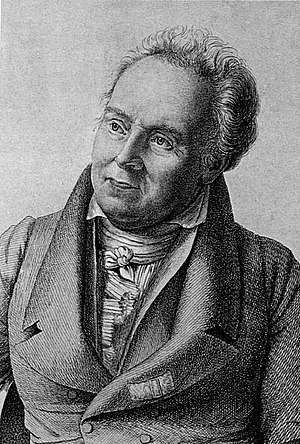
Arnold Hermann Ludwig Heeren
Arnold Hermann Ludwig Heeren.
Arnold Hermann Ludwig Heeren var en tysk historiker.